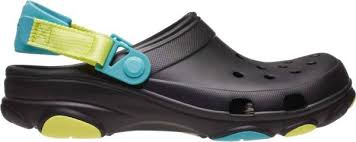
Label: Clog